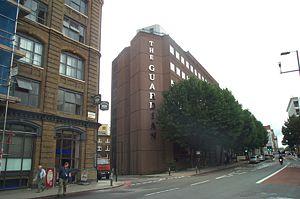
The Guardian /ðə ˈɡɑːdɪən/ est un journal d’information britannique fondé en 1821. Sa ligne éditoriale relève du social-libéralisme. Alors que la diffusion papier du quotidien a chuté de 60 % dans les années 2010, le site internet du Guardian est l'un des plus lus au monde. Le site accueille plus de 150 millions de visiteurs uniques par mois, dont les deux tiers viennent de l'étranger, et en premier lieu des États-Unis, d'Inde, d'Australie, du Canada, de France, d'Allemagne et d'Israël. Le lectorat du Guardian est ainsi l'un des plus cosmopolites au monde.